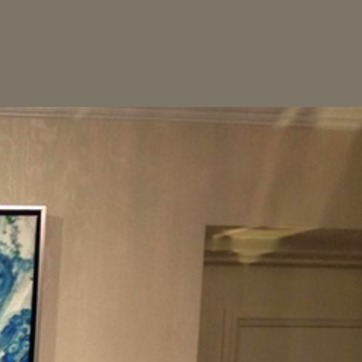
Material: wallpaper